Supplemental air carrier

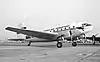
In 1953 Teterboro-based Meteor Air Transport had three C-46s and two DC-3s and was profitable with 88% of revenue military, 39% passenger. By 1957 it had DC-4s on transatlantic charters and an FBO subsidiary, but in 1958 the IRS seized its assets. In 1960, no one came to a CAB hearing to determine its future.

From 1949 to 1955, the CAB swung between suppression and accommodation of irregular air carriers. In 1949, it eliminated the original blanket exemption that enabled irregular air carriers and required each to apply for an individual exemption. 95 did so, but 46 others fell by the wayside. This was seen as a “death penalty” and by 1951, most of the surviving irregulars were either subject to an enforcement action or preliminary disapproval of their individual application. The CAB also shut down specific offenders, like Standard Air Lines in 1949, Viking Air Lines in 1950 and others for scheduled service and other violations. By 1958, the CAB had shut down 18 irregulars or supplementals this way. But the irregulars had their supporters, like the Justice Department.